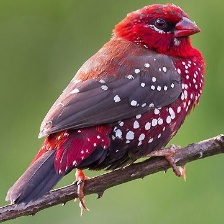
Species: AVADAVAT
Scientific name: AMANDAVA AMANDAVA